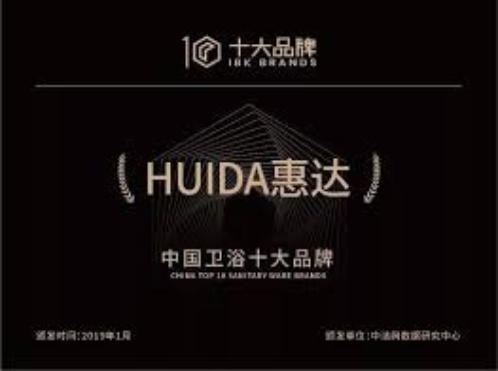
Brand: huida
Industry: Necessities